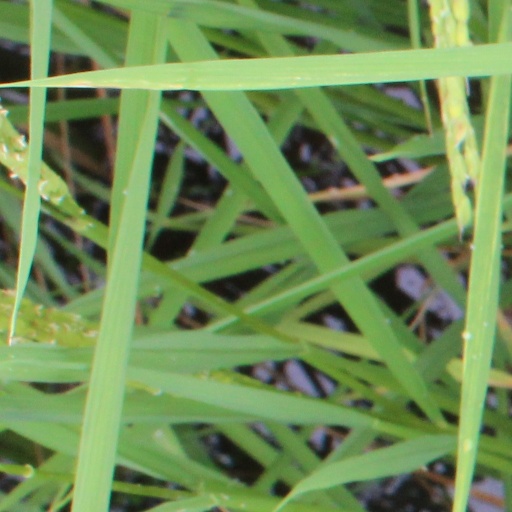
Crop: rice